Hmar people

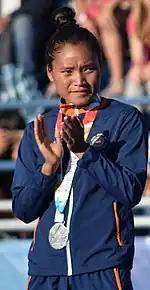
Lalremsiami Hmarzote, a Hmar field hockey player

Hmar people are a scheduled tribe ethnic group from the states of Manipur, Mizoram, Assam, and Meghalaya in Northeast India. They use the Hmar language as their primary language. In 2023, the Hmar Inpui, an apex body of the tribe 'reaffirmed' the identity of the Hmar people as Mizo.